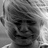
Emotion: sad